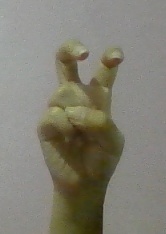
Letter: toot